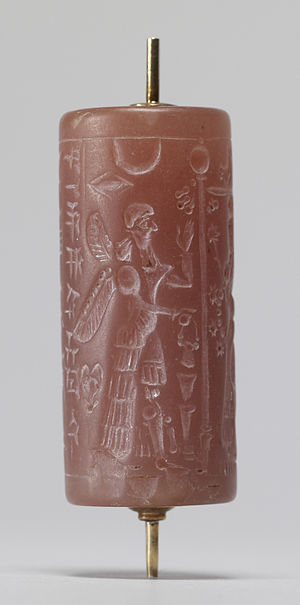
Rullesegl
Dette neo-Assyriske rullsegl viser et ritual med bevingede beskyttende guddomme. Walters Art Museum.
Rullesegl er en lille rund cylinder, typisk ca. en tomme i længde, indgraveret med skriftlige tegn eller figurbilleder eller begge dele, brugt i gamle tider til at rulle et indtryk på en todimensionel overflade, som regel vådt ler. Rullesegl blev opfundet omkring 3.500 f.Kr. i Nærorienten, i de datidige stæder i Uruk i det sydlige Mesopotamien og lidt senere i Susa i det sydvestlige Iran i den proto-elamitiske periode, og de følger udviklingen for stempelsegl i Halaf-kulturen eller lidt tidligere. De hænger sammen med opfindelsen af kileskrift på lertavler. De blev brugt som et administrativt værktøj, en form for underskrift såvel som smykker og som magiske amuletter; senere versioner ville anvende notationer med mesopotamisk kileskrift. I senere perioder blev de brugt for at notarisere eller attestere flere typer af skriftlige lerdokumenter. Grave og andre steder, der husede dyrebare genstande som guld, sølv, perler og ædelstene rummer ofte en eller to rullesegl som ærefulde gravgaver.